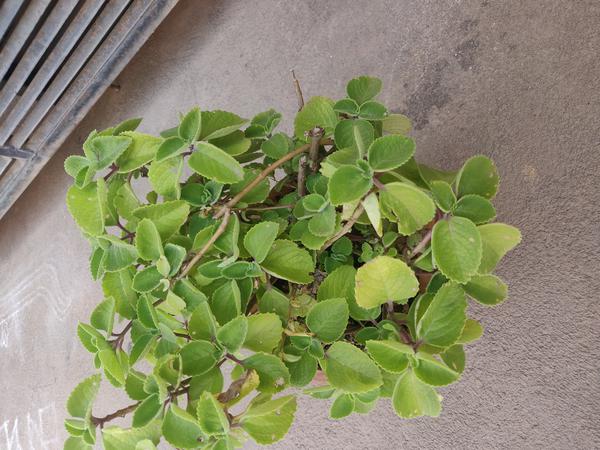
Plant: Doddapatre